Operation I-Go

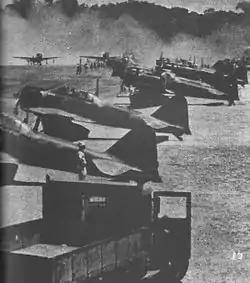
Japanese aircraft at Rabaul

The first attack of the Japanese offensive was launched on 7 April against Guadalcanal. This was the largest raid of the operation and consisted of 67 Aichi D3A2 "Val" dive bombers escorted by 110 Zeros and was met by 76 Allied fighters. The raiding aircraft were organized into six elements: two fighter sweeps preceded four waves of dive bombers. The first fighter sweep, consisting of aircraft from the 253rd Kokutai, departed Ballale around midday under the command of Saburo Saito. It was followed by the second sweep consisting of aircraft from the 204th Kokutai. The four waves of dive bombers were drawn from the carriers "Zuikaku", "Zuiho", "Hiyo" and "Junyo". Twenty-one Japanese aircraft were lost; the Allies lost seven. The raid resulted in the sinking of the destroyer , the corvette HMNZS "Moa", and the tanker .